Ivana Hoffmann

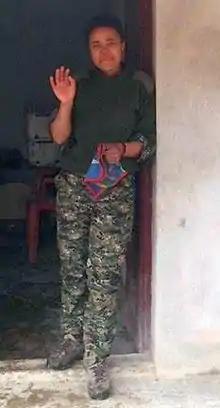

Ivana Hoffmann (1 September 1995 – 7 March 2015), also known as Avaşin Tekoşin Güneş, was a German feminist communist who fought with the Marxist–Leninist Communist Party (Turkey) (MLKP) in the Rojava conflict of the Syrian civil war. She was the first female foreign fighter in the Syrian Democratic Forces to die in the conflict.